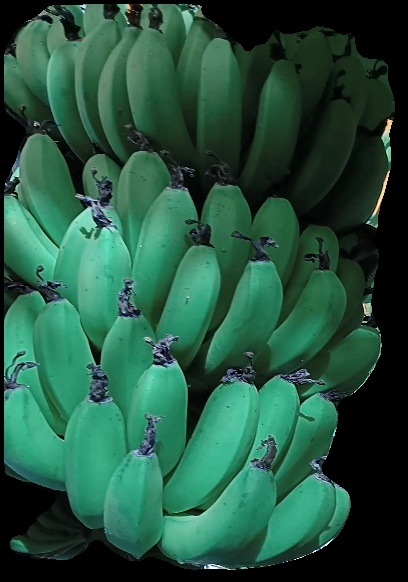
Variety: pachbale
Grade: grade1